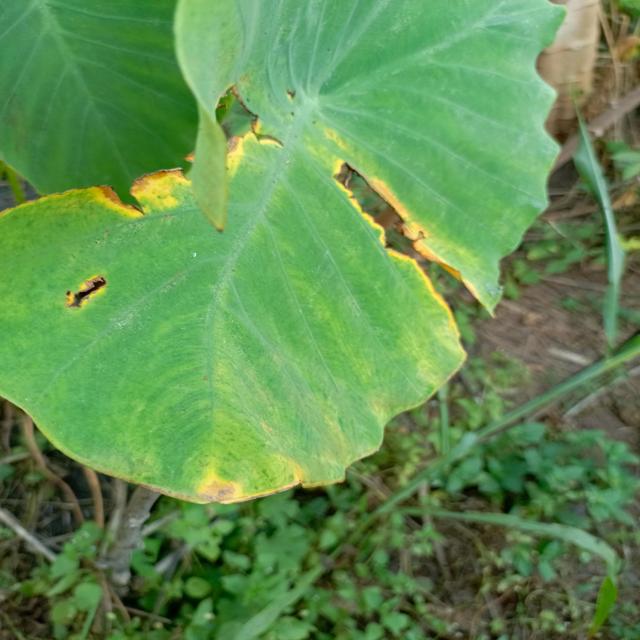
Label: Late_Blight